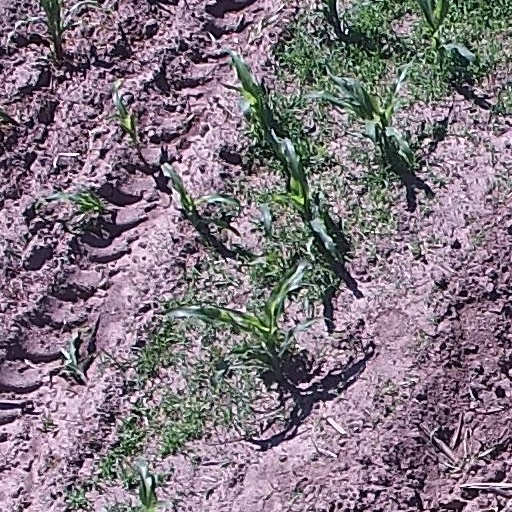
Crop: maize; corn